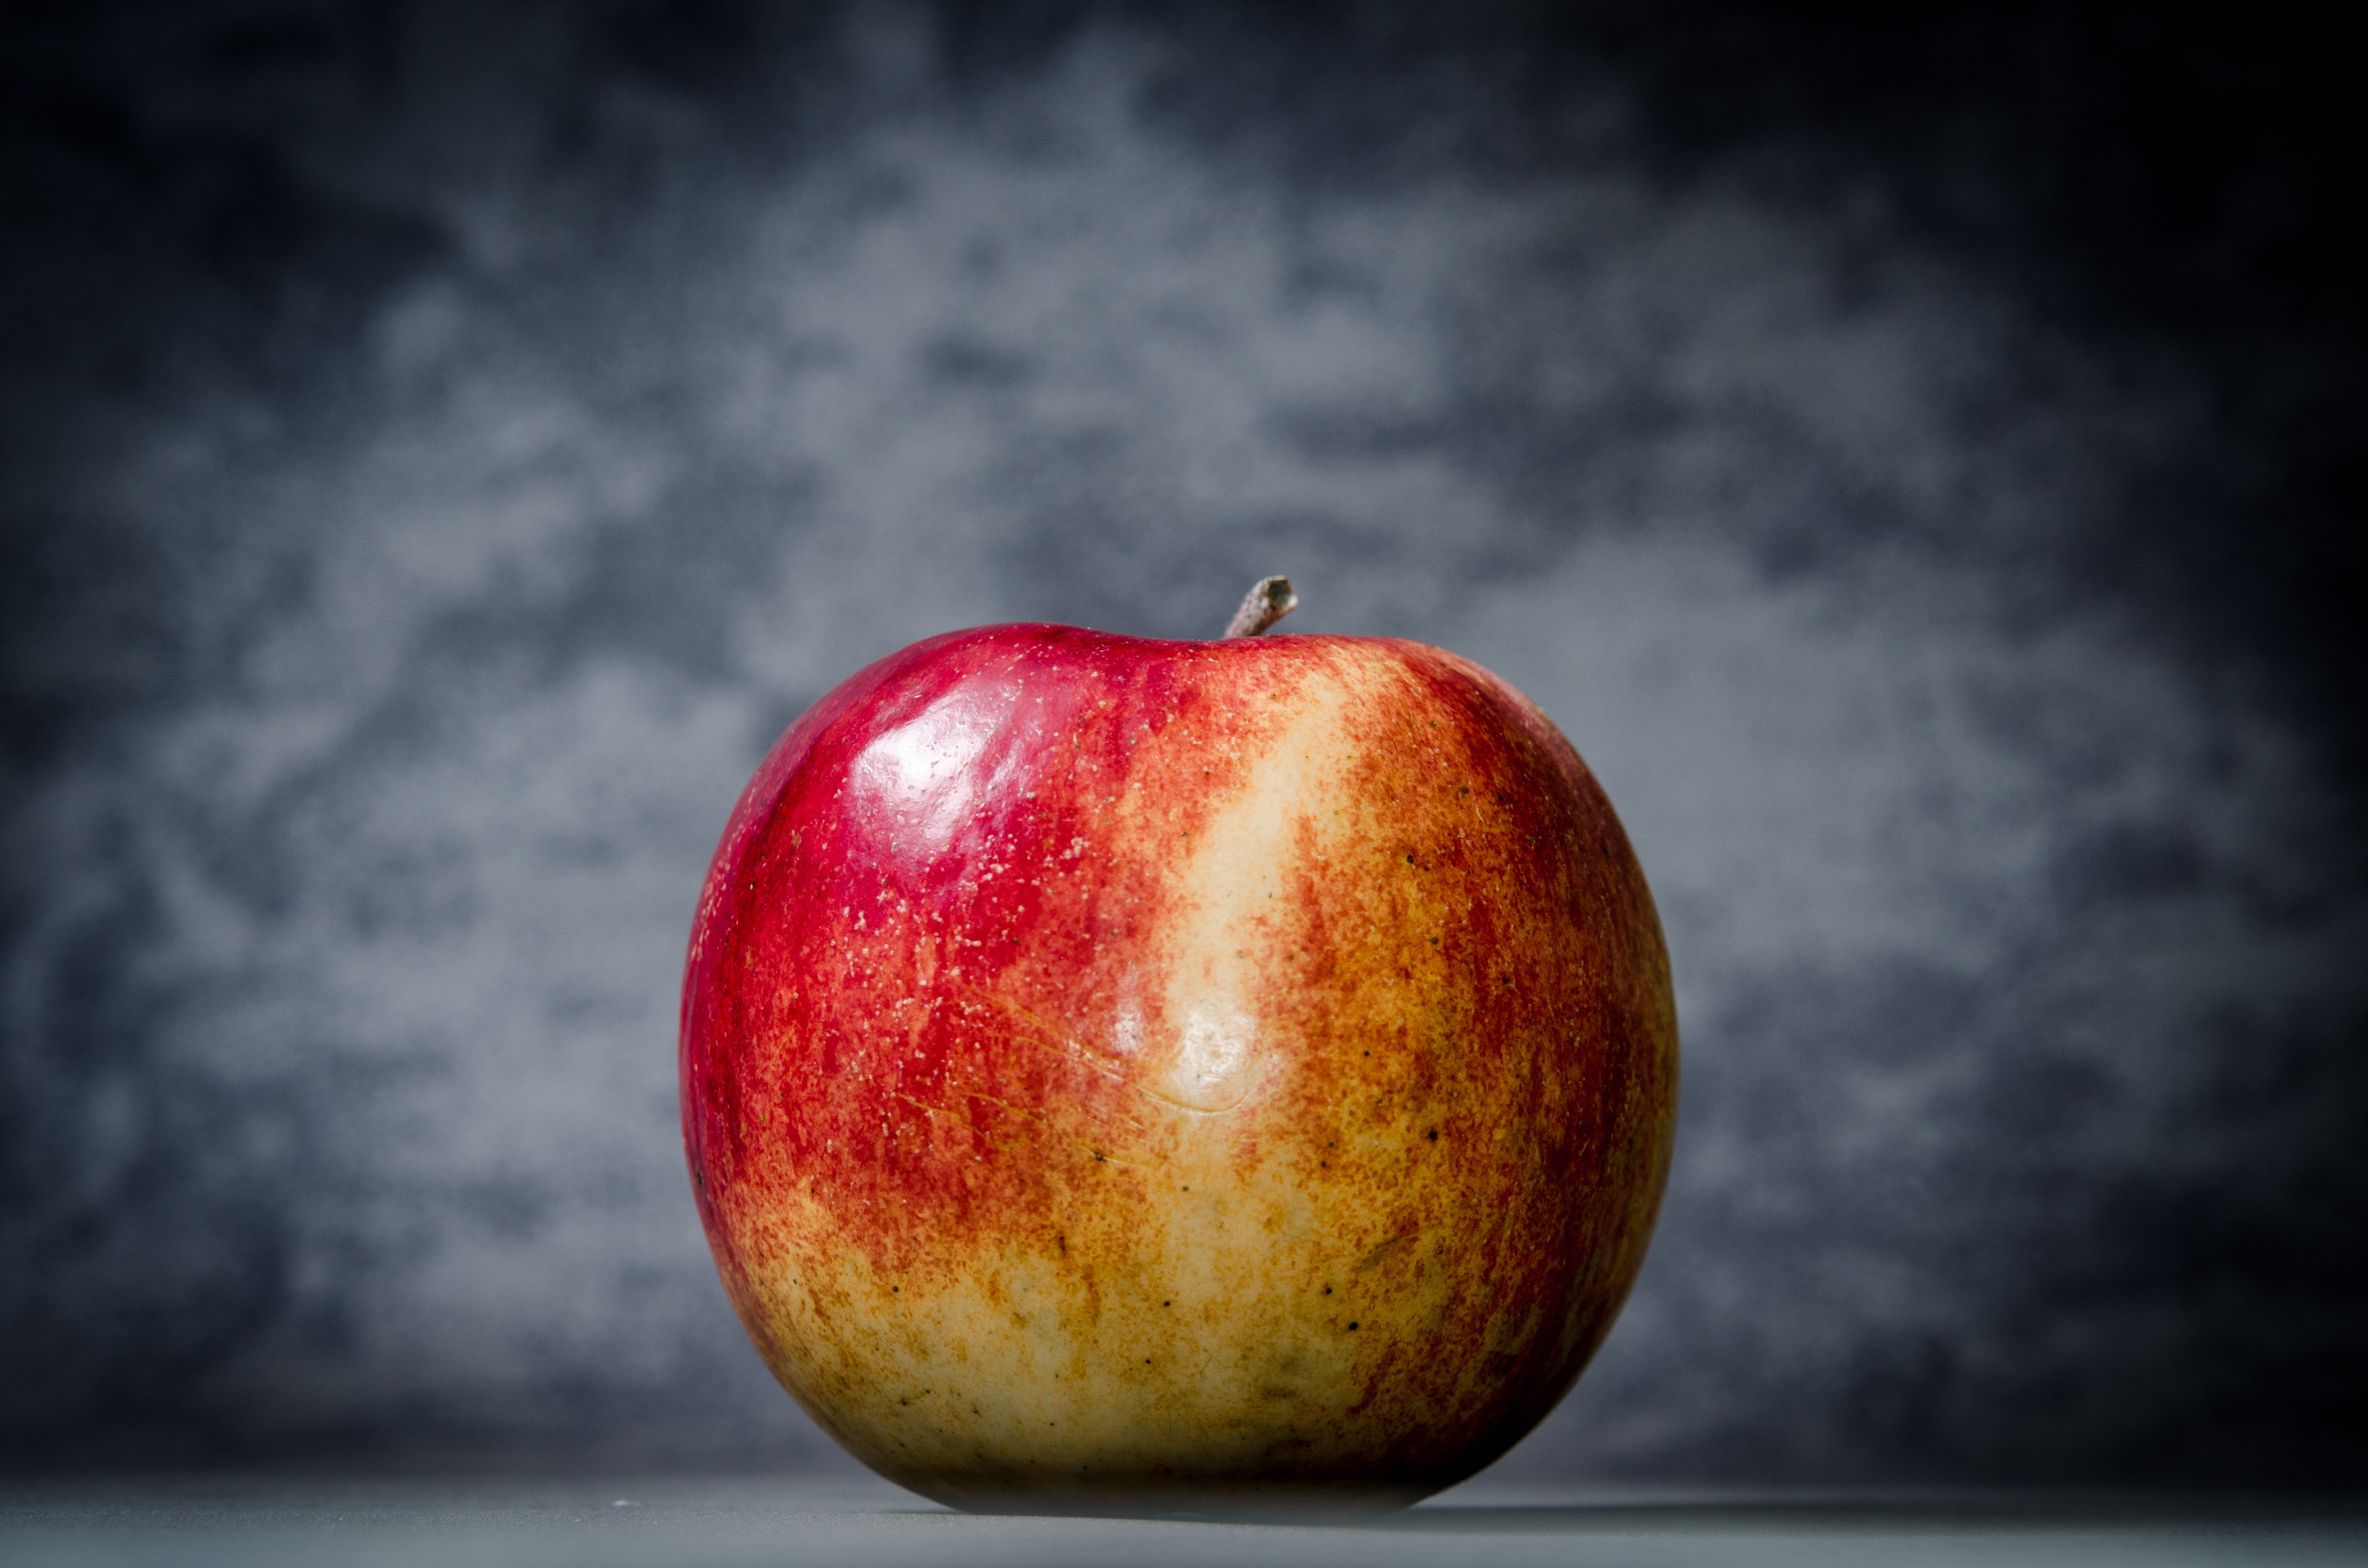
apple, book, plant, photography, fruit, flower, food, red, produce, education, close up, apples, school, macro photography, knowledge, flowering plant, rose family, still life photography, computer wallpaper, land plant, rose order